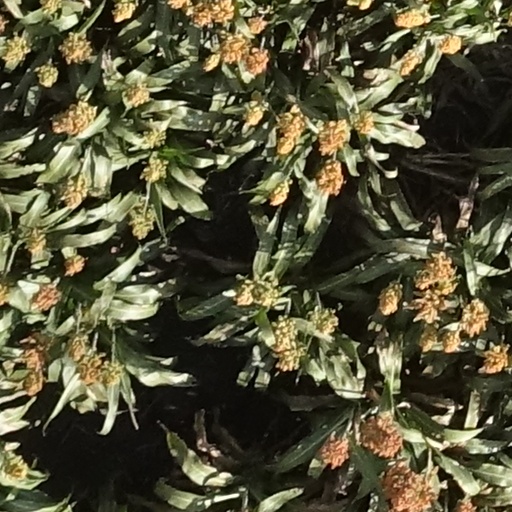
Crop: sorghum